Doubting Thomas (1935 film)

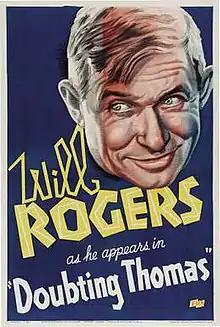
Theatrical release poster

Doubting Thomas is a 1935 American comedy film directed by David Butler and written by William Conselman and Bartlett Cormack. It is based on the 1922 play "The Torch Bearers" by George Kelly. The film stars Will Rogers, Billie Burke, Alison Skipworth, Sterling Holloway, Andrew Tombes, and Gail Patrick. It was released on June 7, 1935, by 20th Century-Fox Film Corporation.